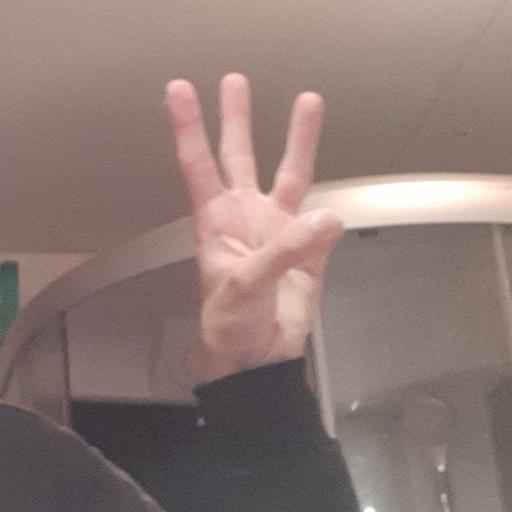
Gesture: three